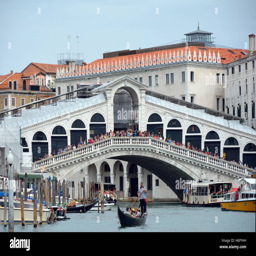
arch bridge overlooking tourist attraction